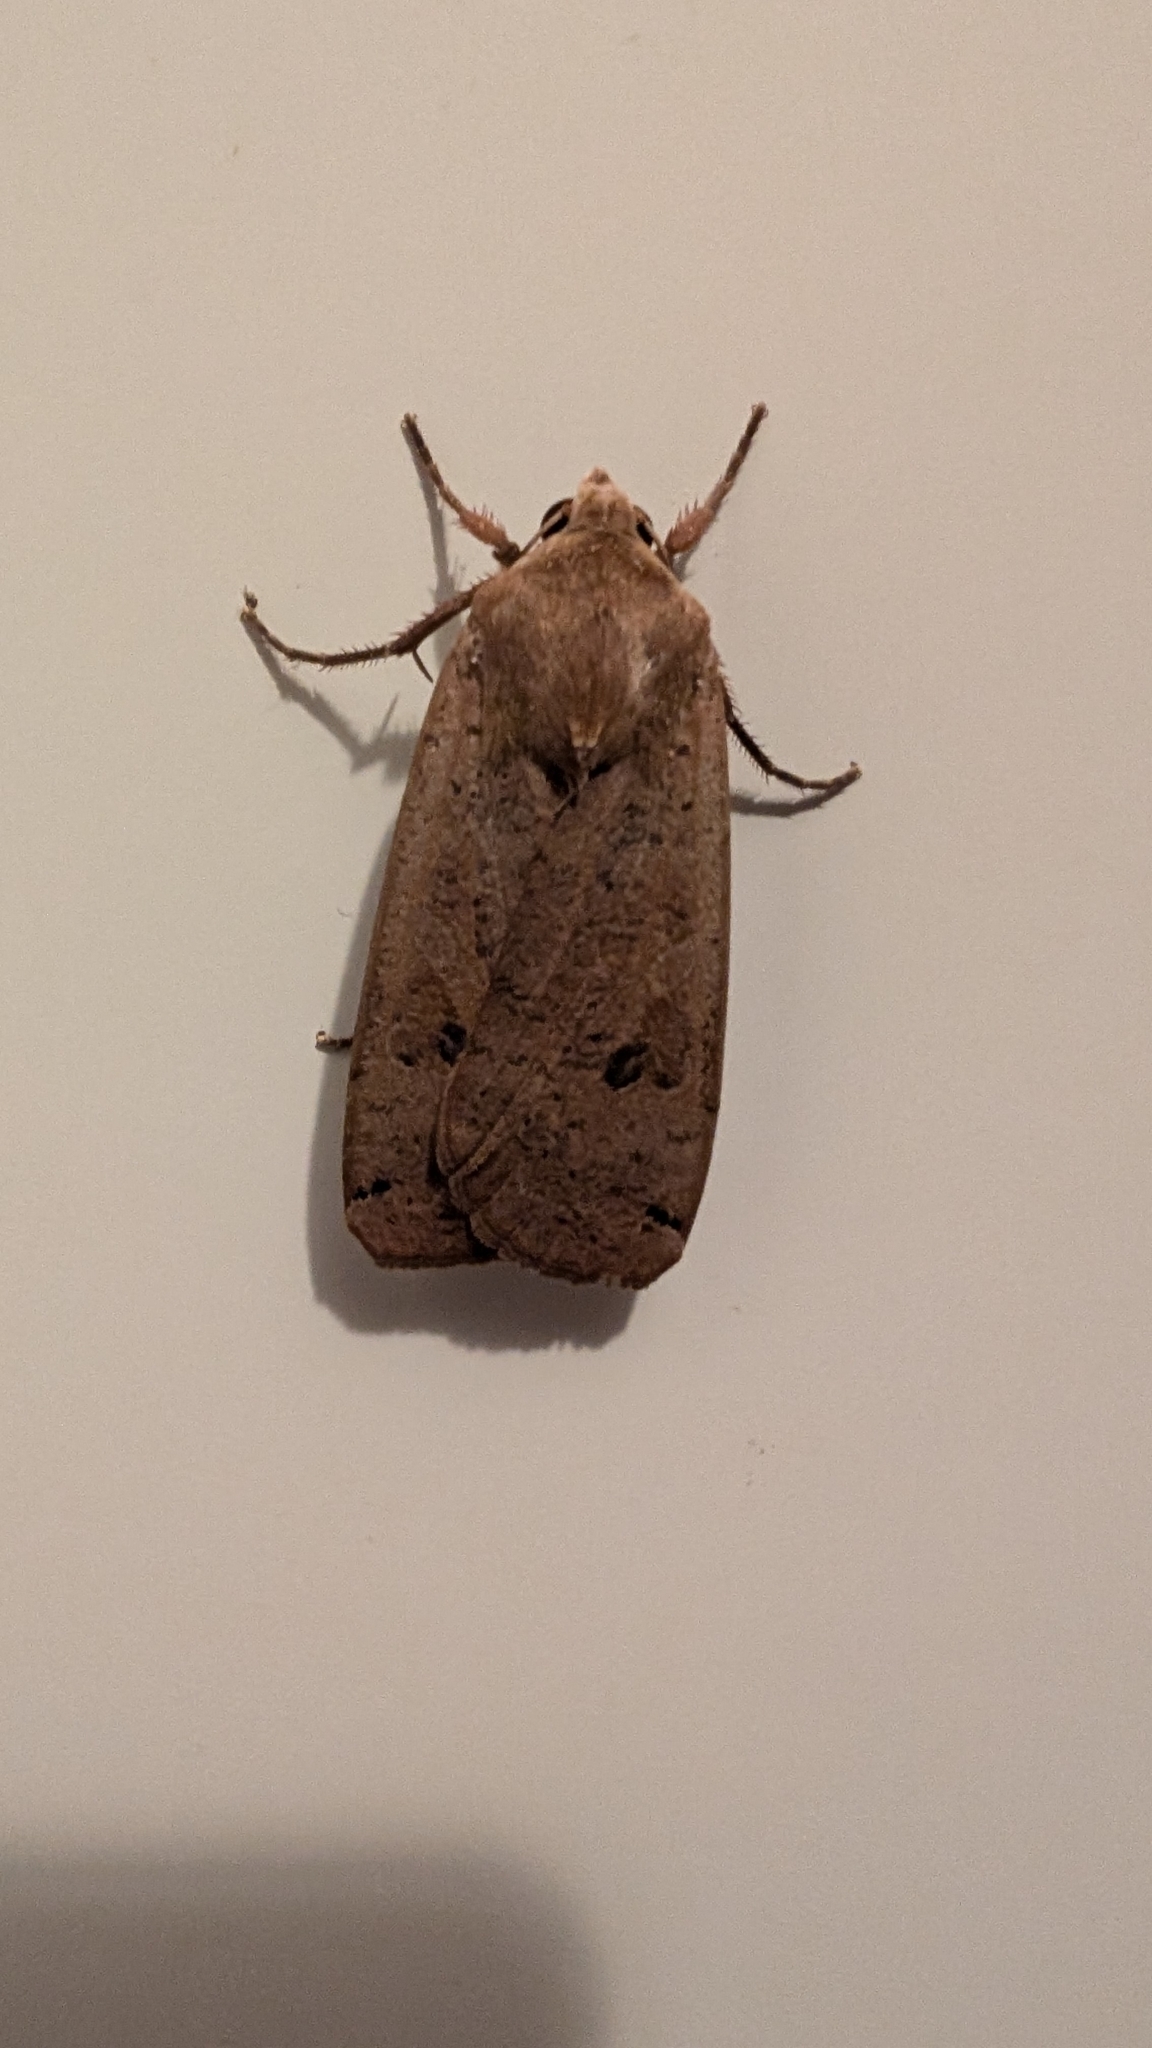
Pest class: cutworms